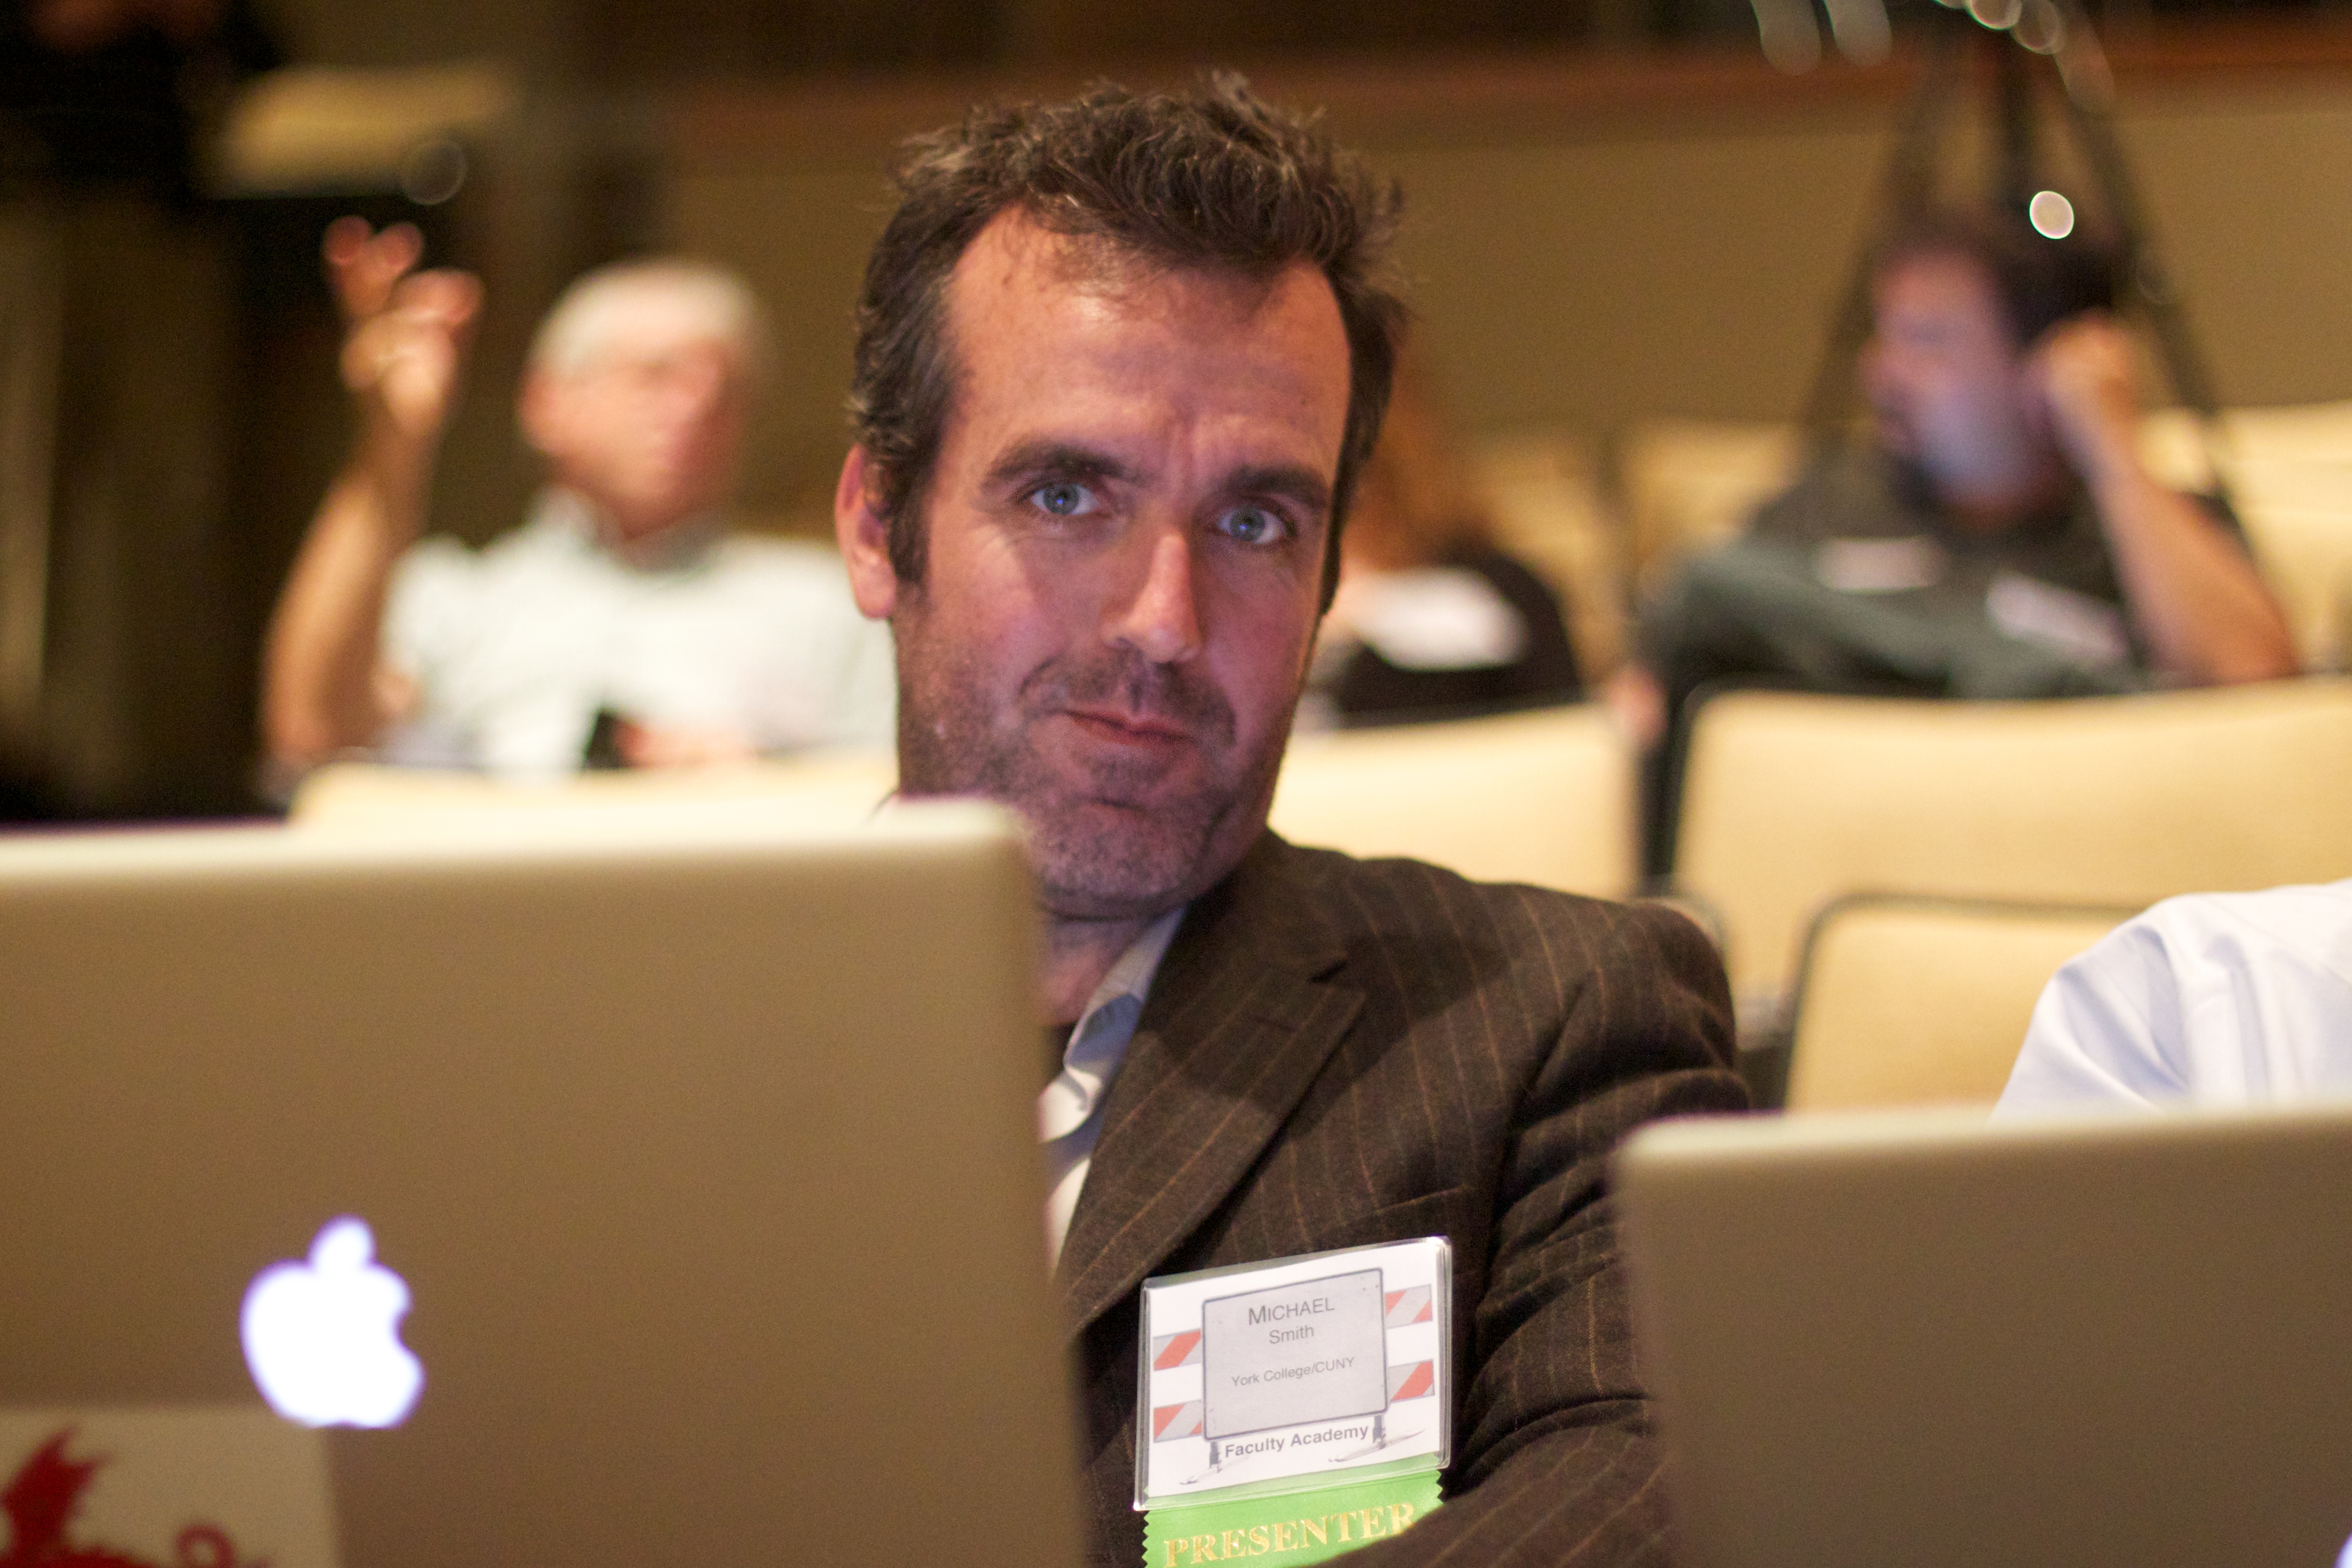
person, conversation, speech, umwfa12, convention, academic conference